Teotig

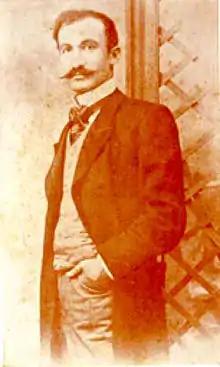
Teotig in 1905

Teotoros "Teotig" Labdjindjian (1873; Üsküdar, Constantinople (Istanbul), Ottoman Empire – 1928; Paris, France) was an Armenian writer and publisher best known for his Armenian language almanac, "Amenun Daretsuytsi" (in Armenian Ամէնուն Տարեցոյցը meaning "Everyone’s Almanac"). It was published annually, mostly in Constantinople, between 1907 and 1929.